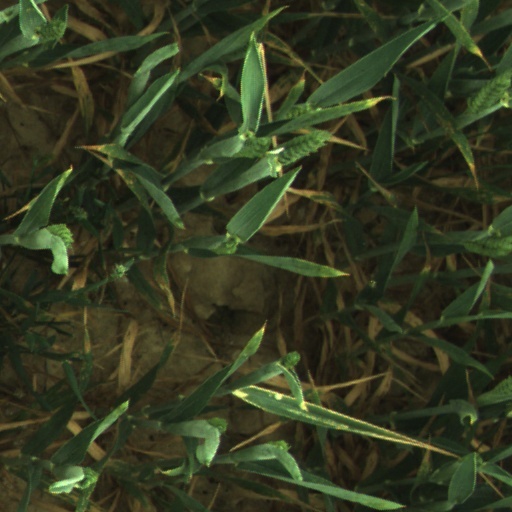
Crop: wheat